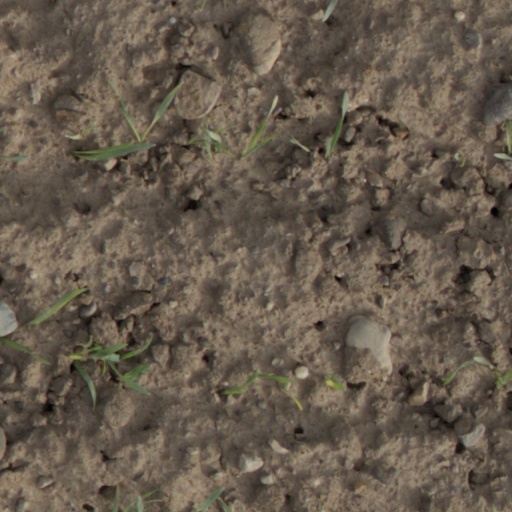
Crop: wheat